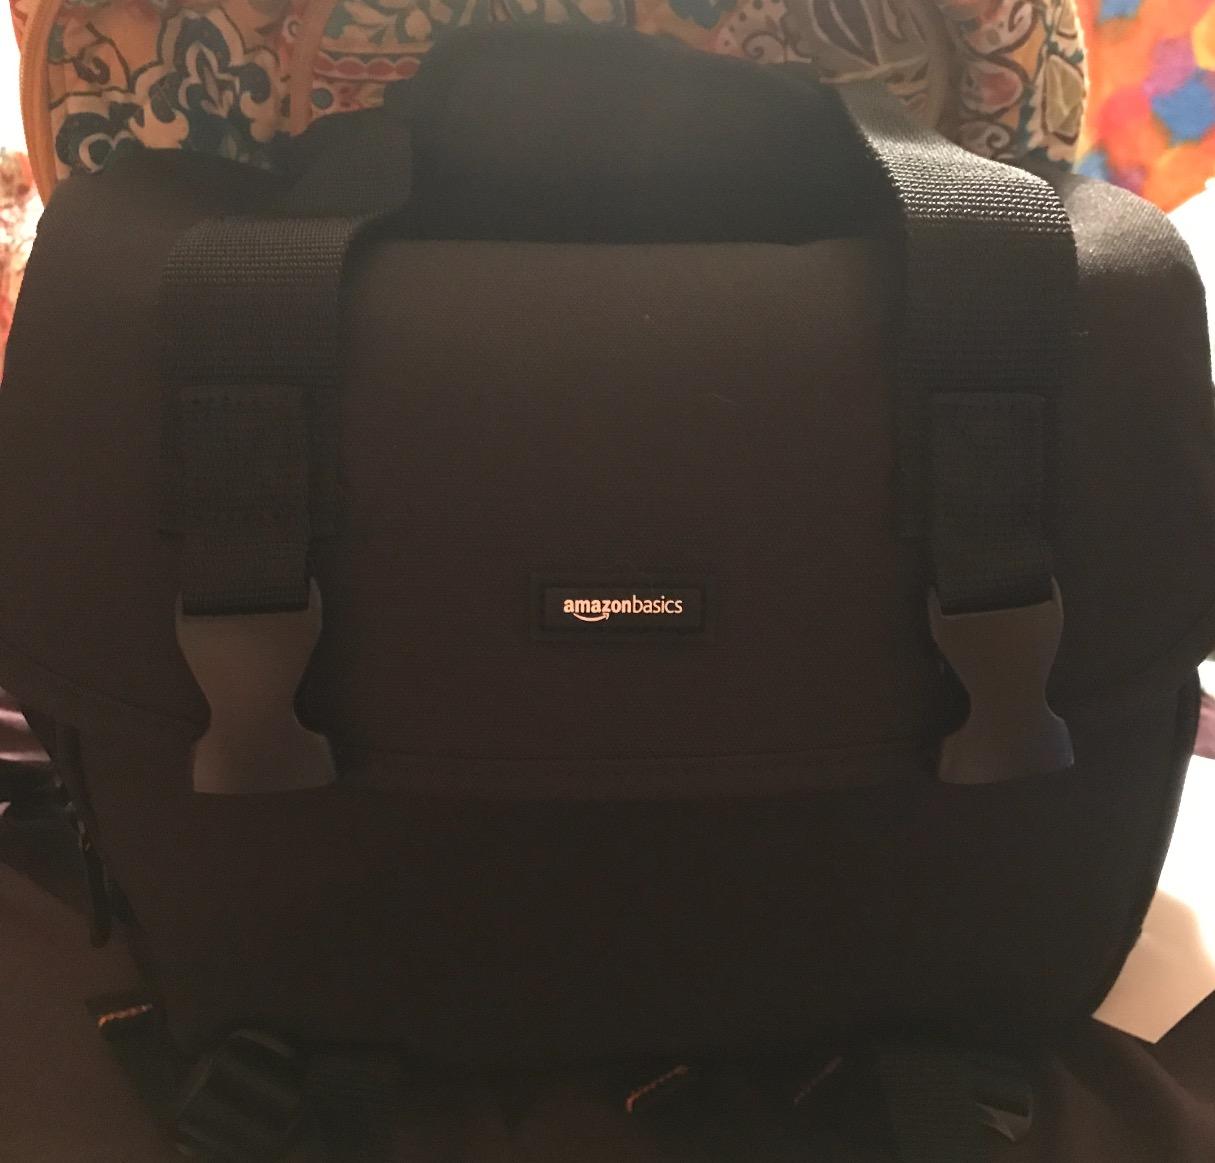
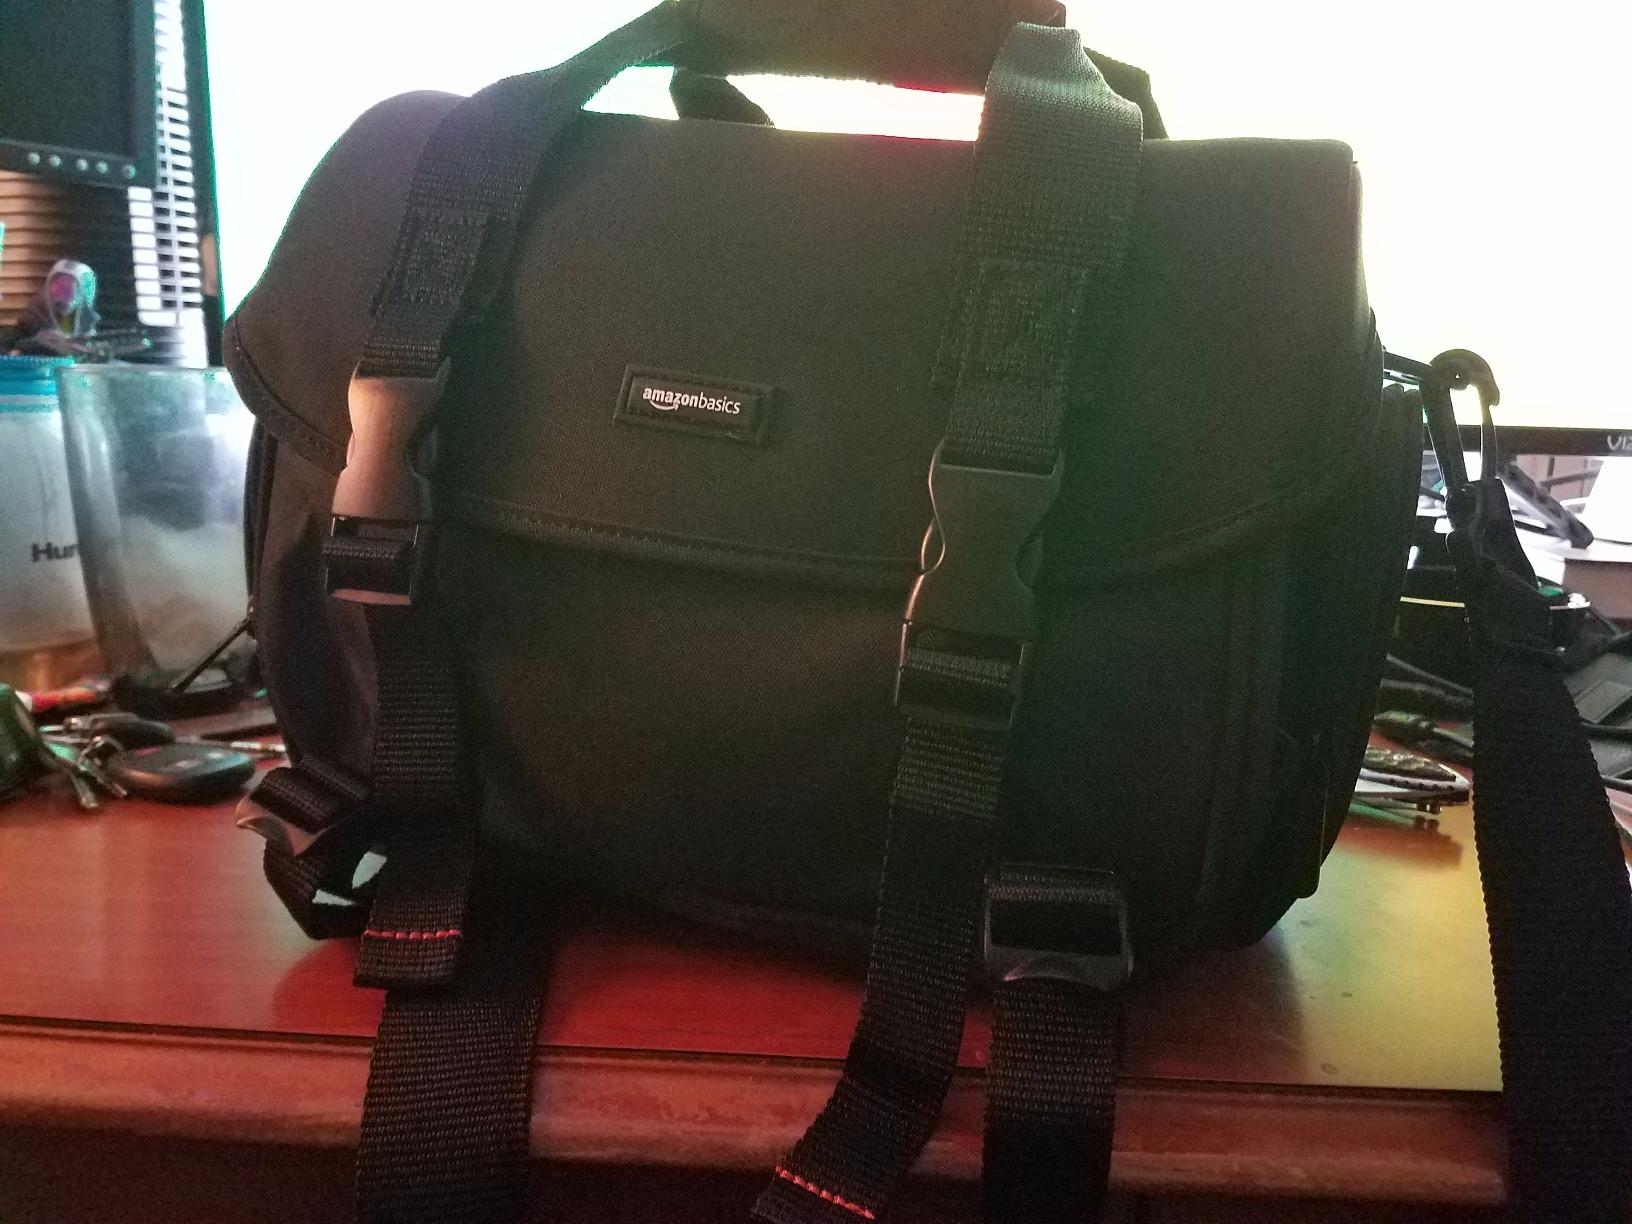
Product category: bag
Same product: yes